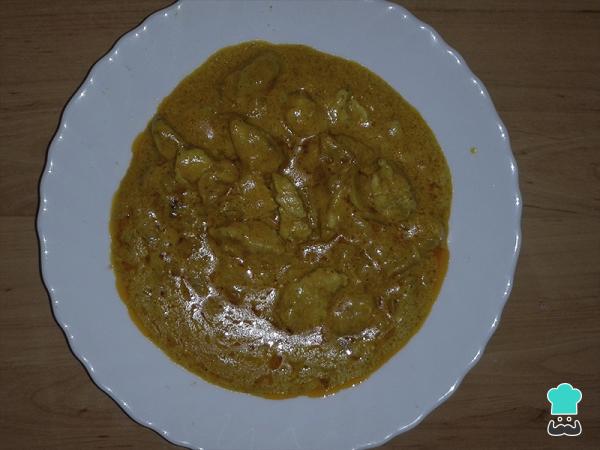
Reservamos nuestro pollo al curry hasta el momento de montar el taco de pollo. En este punto os recomendamos probar la salsa para corregir el punto de sal en caso de ser necesario.